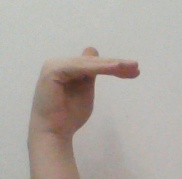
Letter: khaa